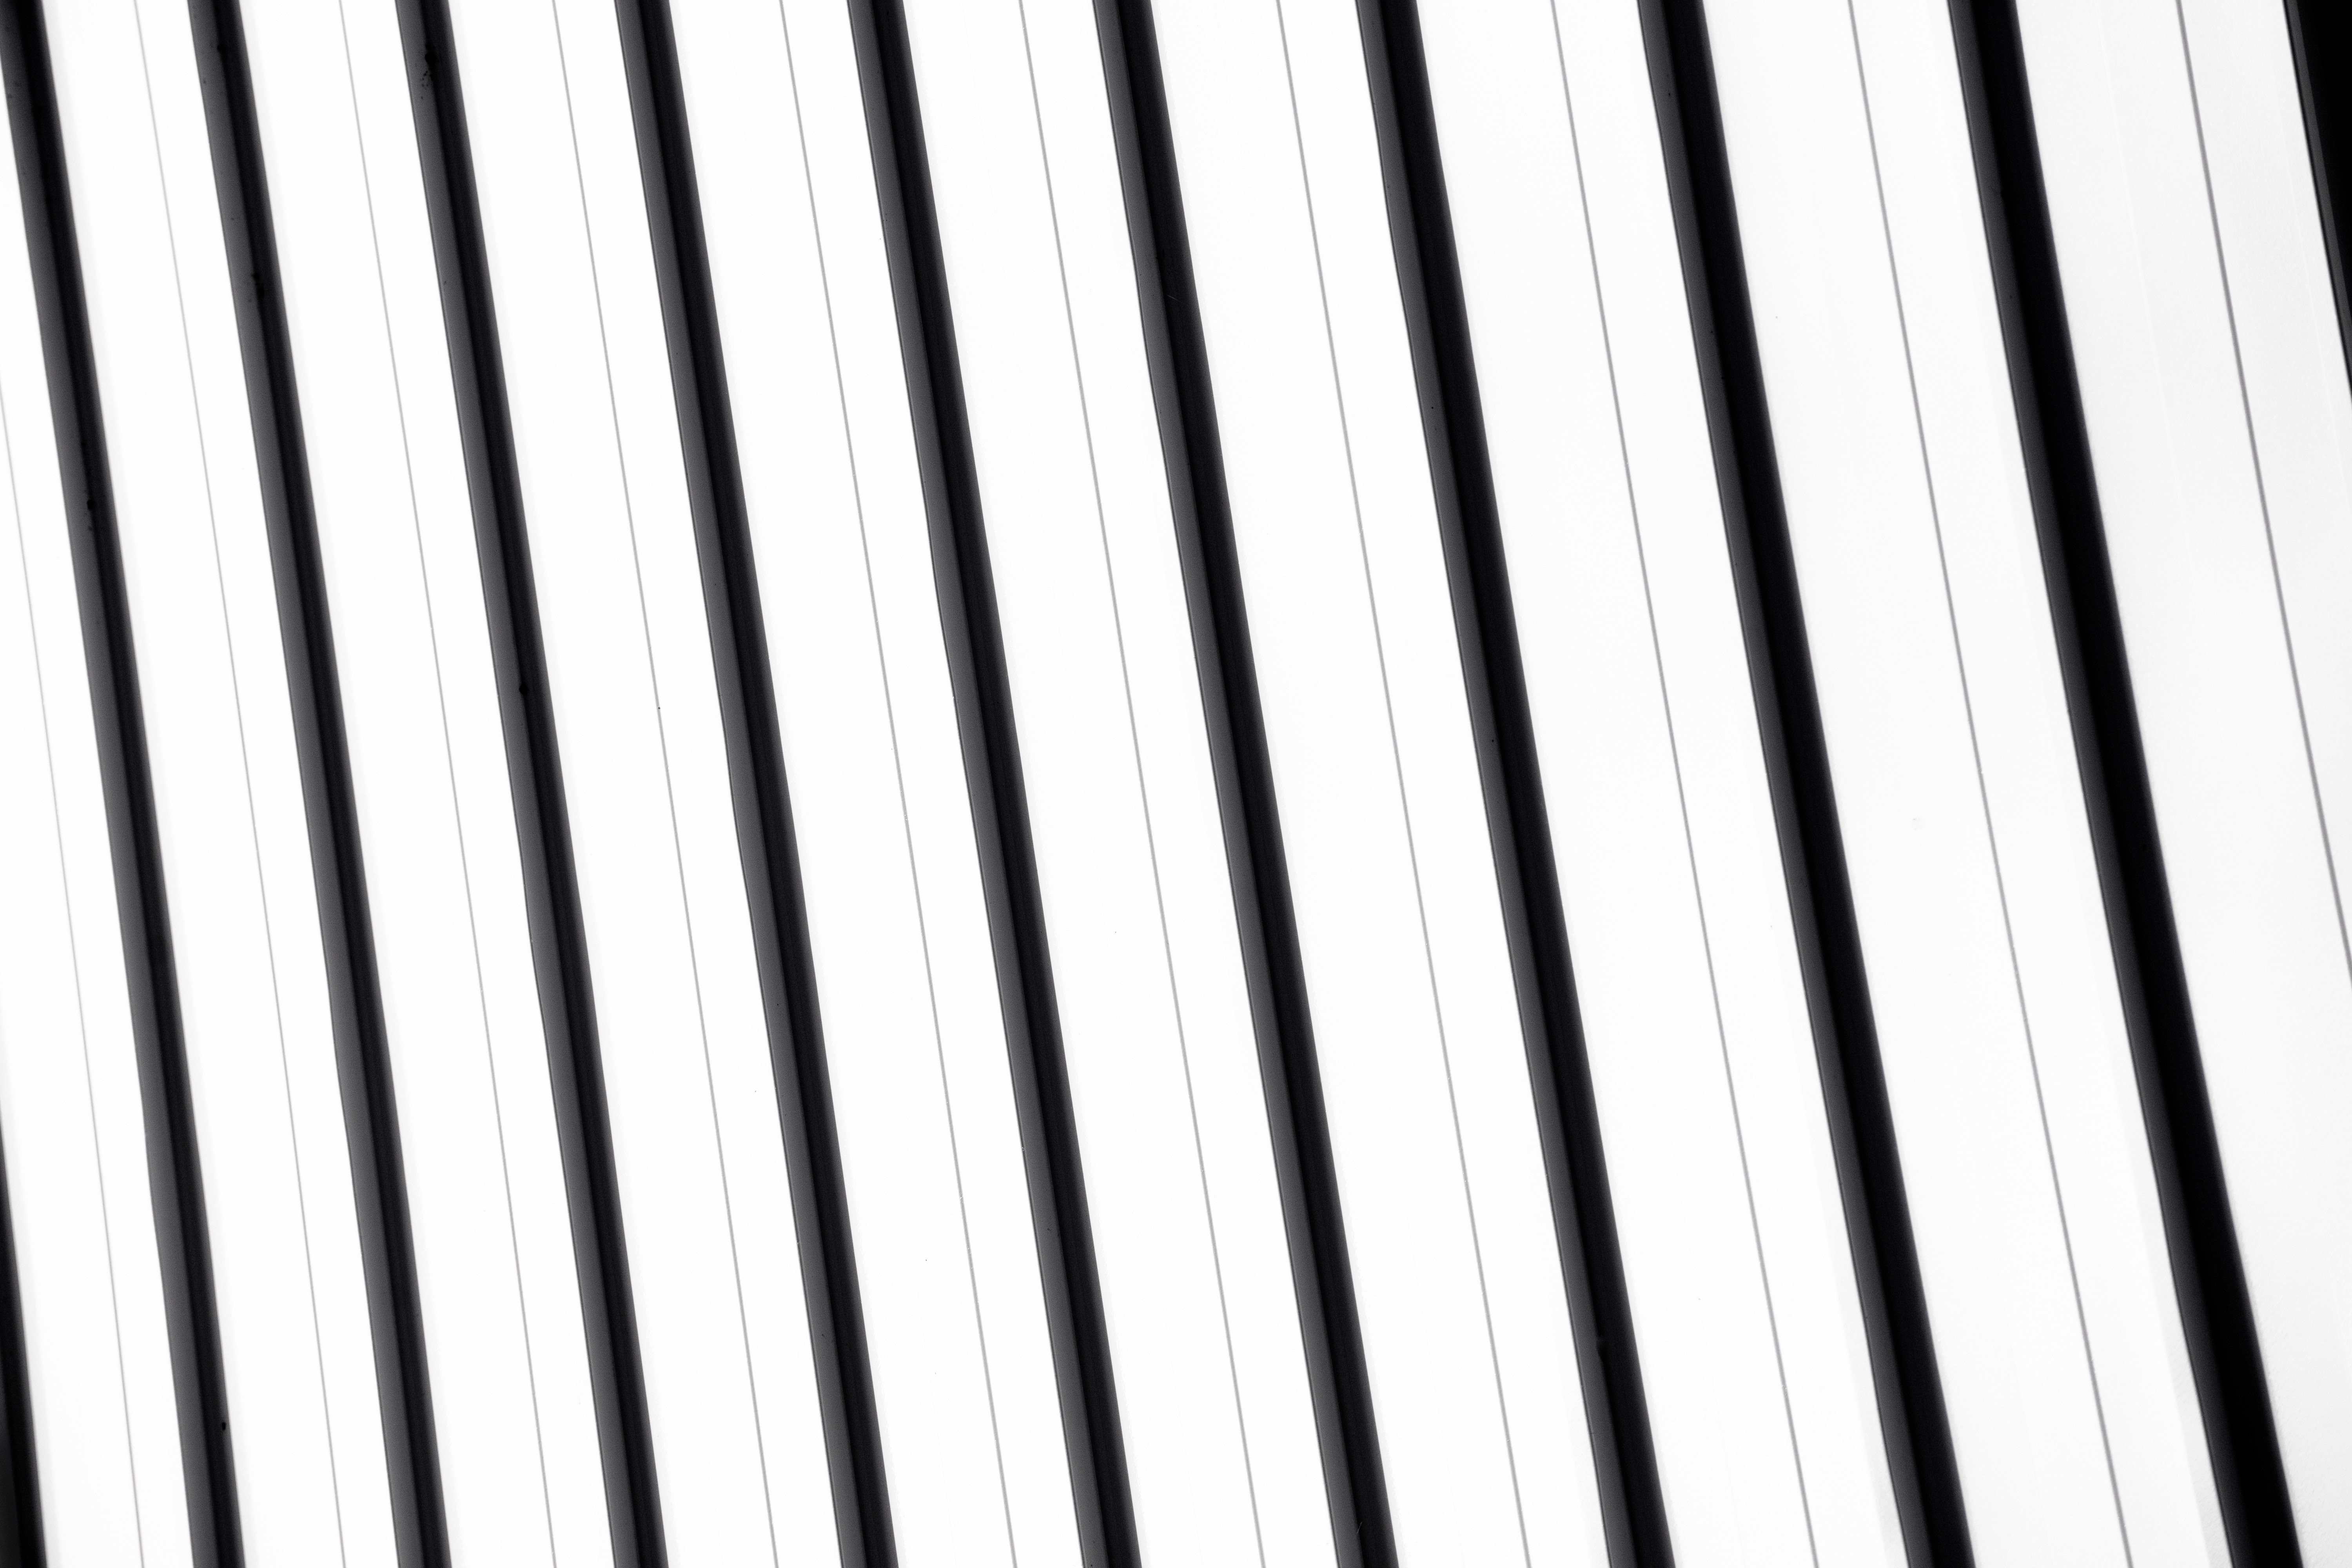
white, black, black and white, monochrome photography, pattern, structure, line, photography, light, monochrome, symmetry, design, close up, material, angle, font, mesh